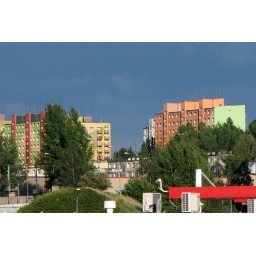
Colorful buildings against dark sky